HMS Granado (1742)

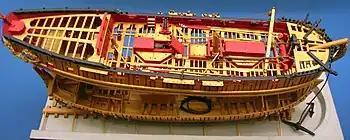
Model of "Granado" as a bomb vessel, at the National Maritime Museum, Greenwich

After the outbreak of the Seven Years' War, between August and September 1756, "Granado" was at Woolwich, being fitted as a bomb vessel. In August she was under the command of Commander John Fortescue. He sailed her for North America on 7 June 1757. Later in 1757 she was under the command of Lieutenant Robert Hathorn (acting).